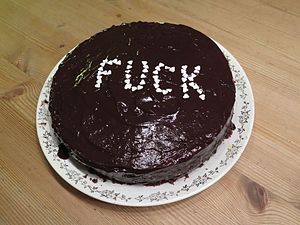
Fuck
Lagkage med budskab
Fuck er et engelsk vulgært slangudtryk med flere betydninger. Bruges bl.a. som ærgerelsesudtryk og som vredesudtryk, men er også et populært ord for at dyrke sex. Beslægtet med danske udtryk som; øv, knep, rend mig, skrid, og gå i lag med. Fuck er efterhånden et internationalt ord. Det bruges mest af unge, og er ved at blive lige så normalt som et hvilken som helst andet ord. Det bliver ikke længere i de unge kredse opfattet som vulgært.